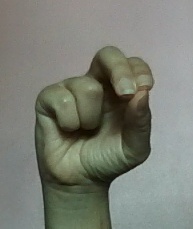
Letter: gaaf